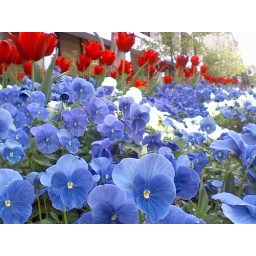
This was a wonderful bed of flowers that was planted outside my office building where I worked in Washington.